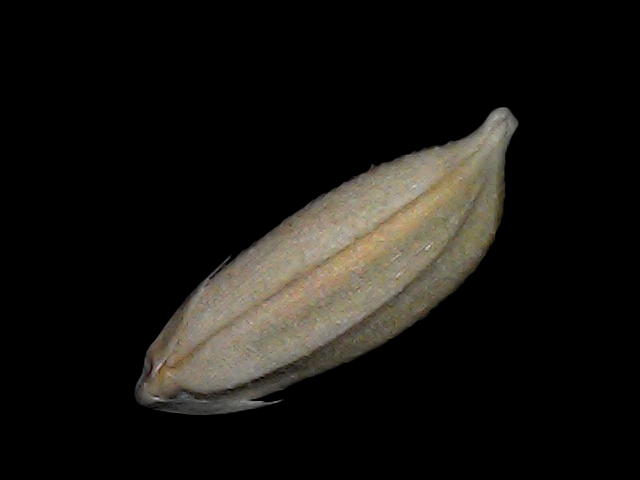
Rice variety: Bd34